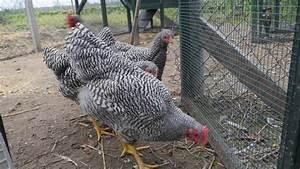
chicken